Laurens Vanthoor

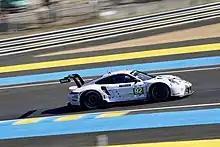

During the 2018 season Vanthoor also completed the Porsche Le Mans line-up for the #92 car together with Kévin Estre and Michael Christensen in the iconic “pink pig” livery. After taking the lead early on the team went on to win the GTE Pro class at the 2018 Le Mans 24 Hours. The following season Vanthoor won the WeatherTech SportsCar Championship in the GTLM class for Porsche together with Earl Bamber. The duo took a total of three wins and seven podiums in eleven races. Porsche eventually decided to end its factory involvement in the GTLM class at the end of the 2020 season leaving Vanthoor out of a factory program for the following season.